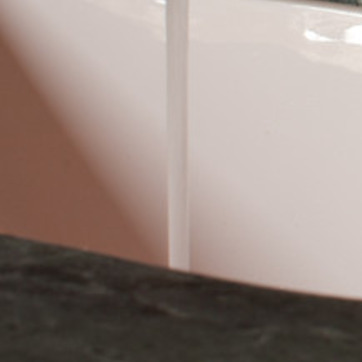
Material: water